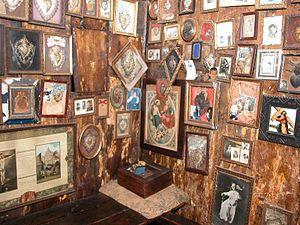
Mariangela Virgili, est une laïque du Tiers-Ordre carmélite et mystique italienne.